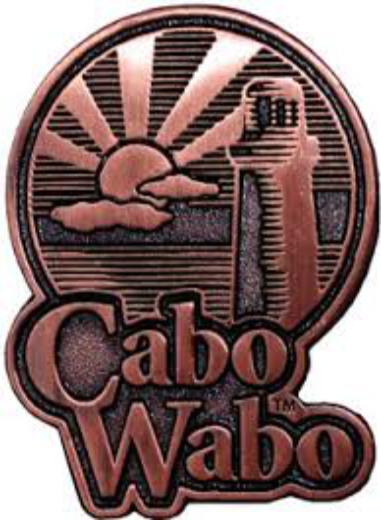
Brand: Cabo Wabo
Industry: Food